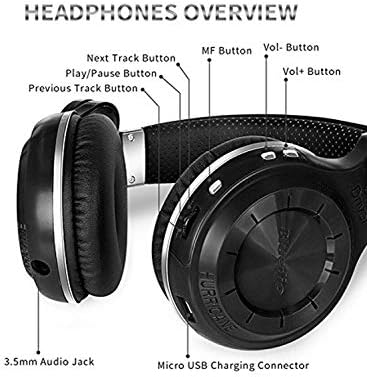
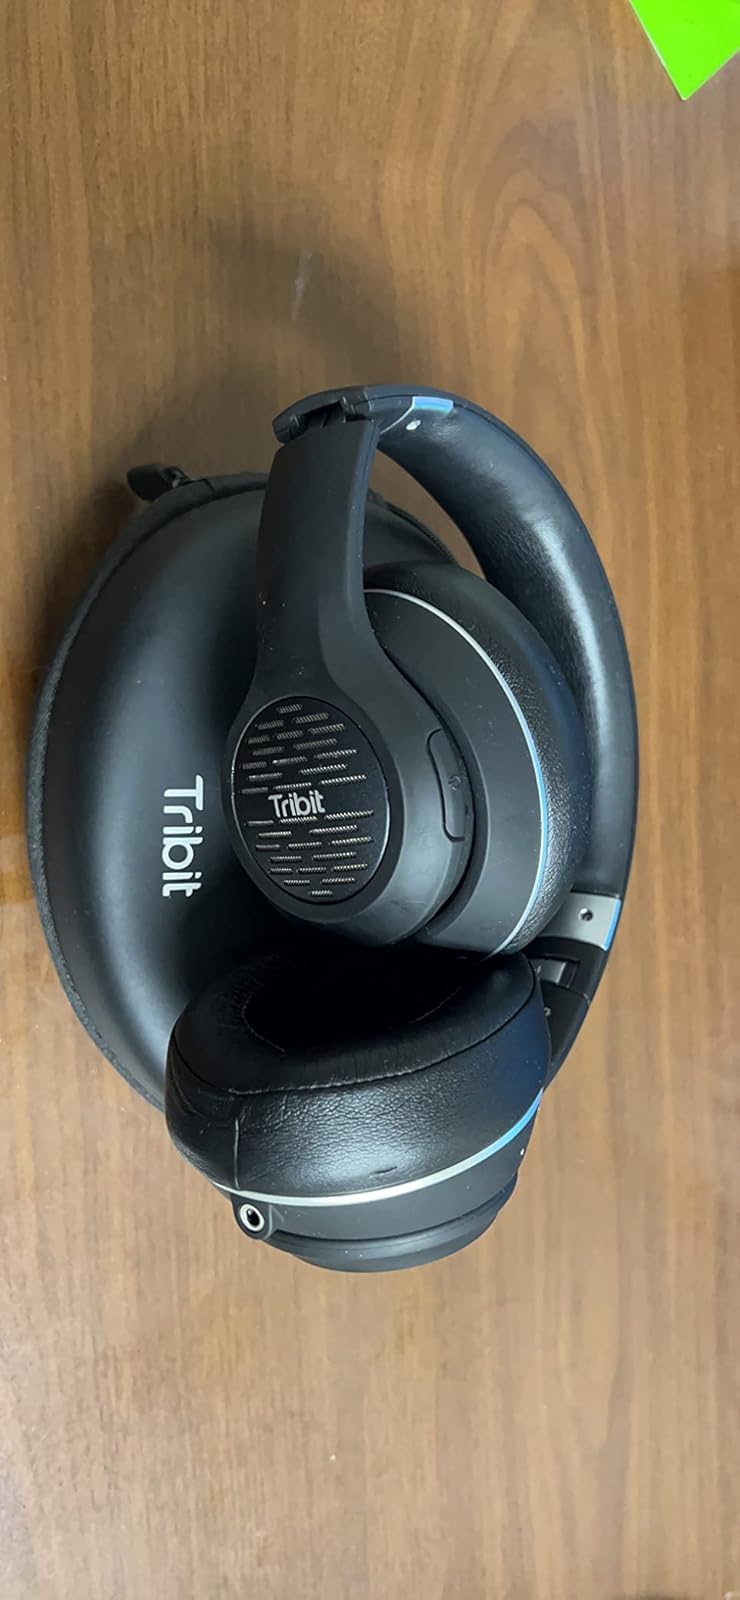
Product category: headphones
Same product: no